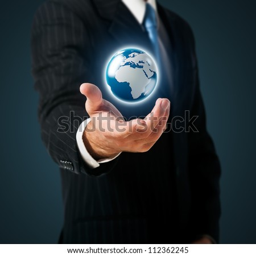
businessman holds earth in a hand